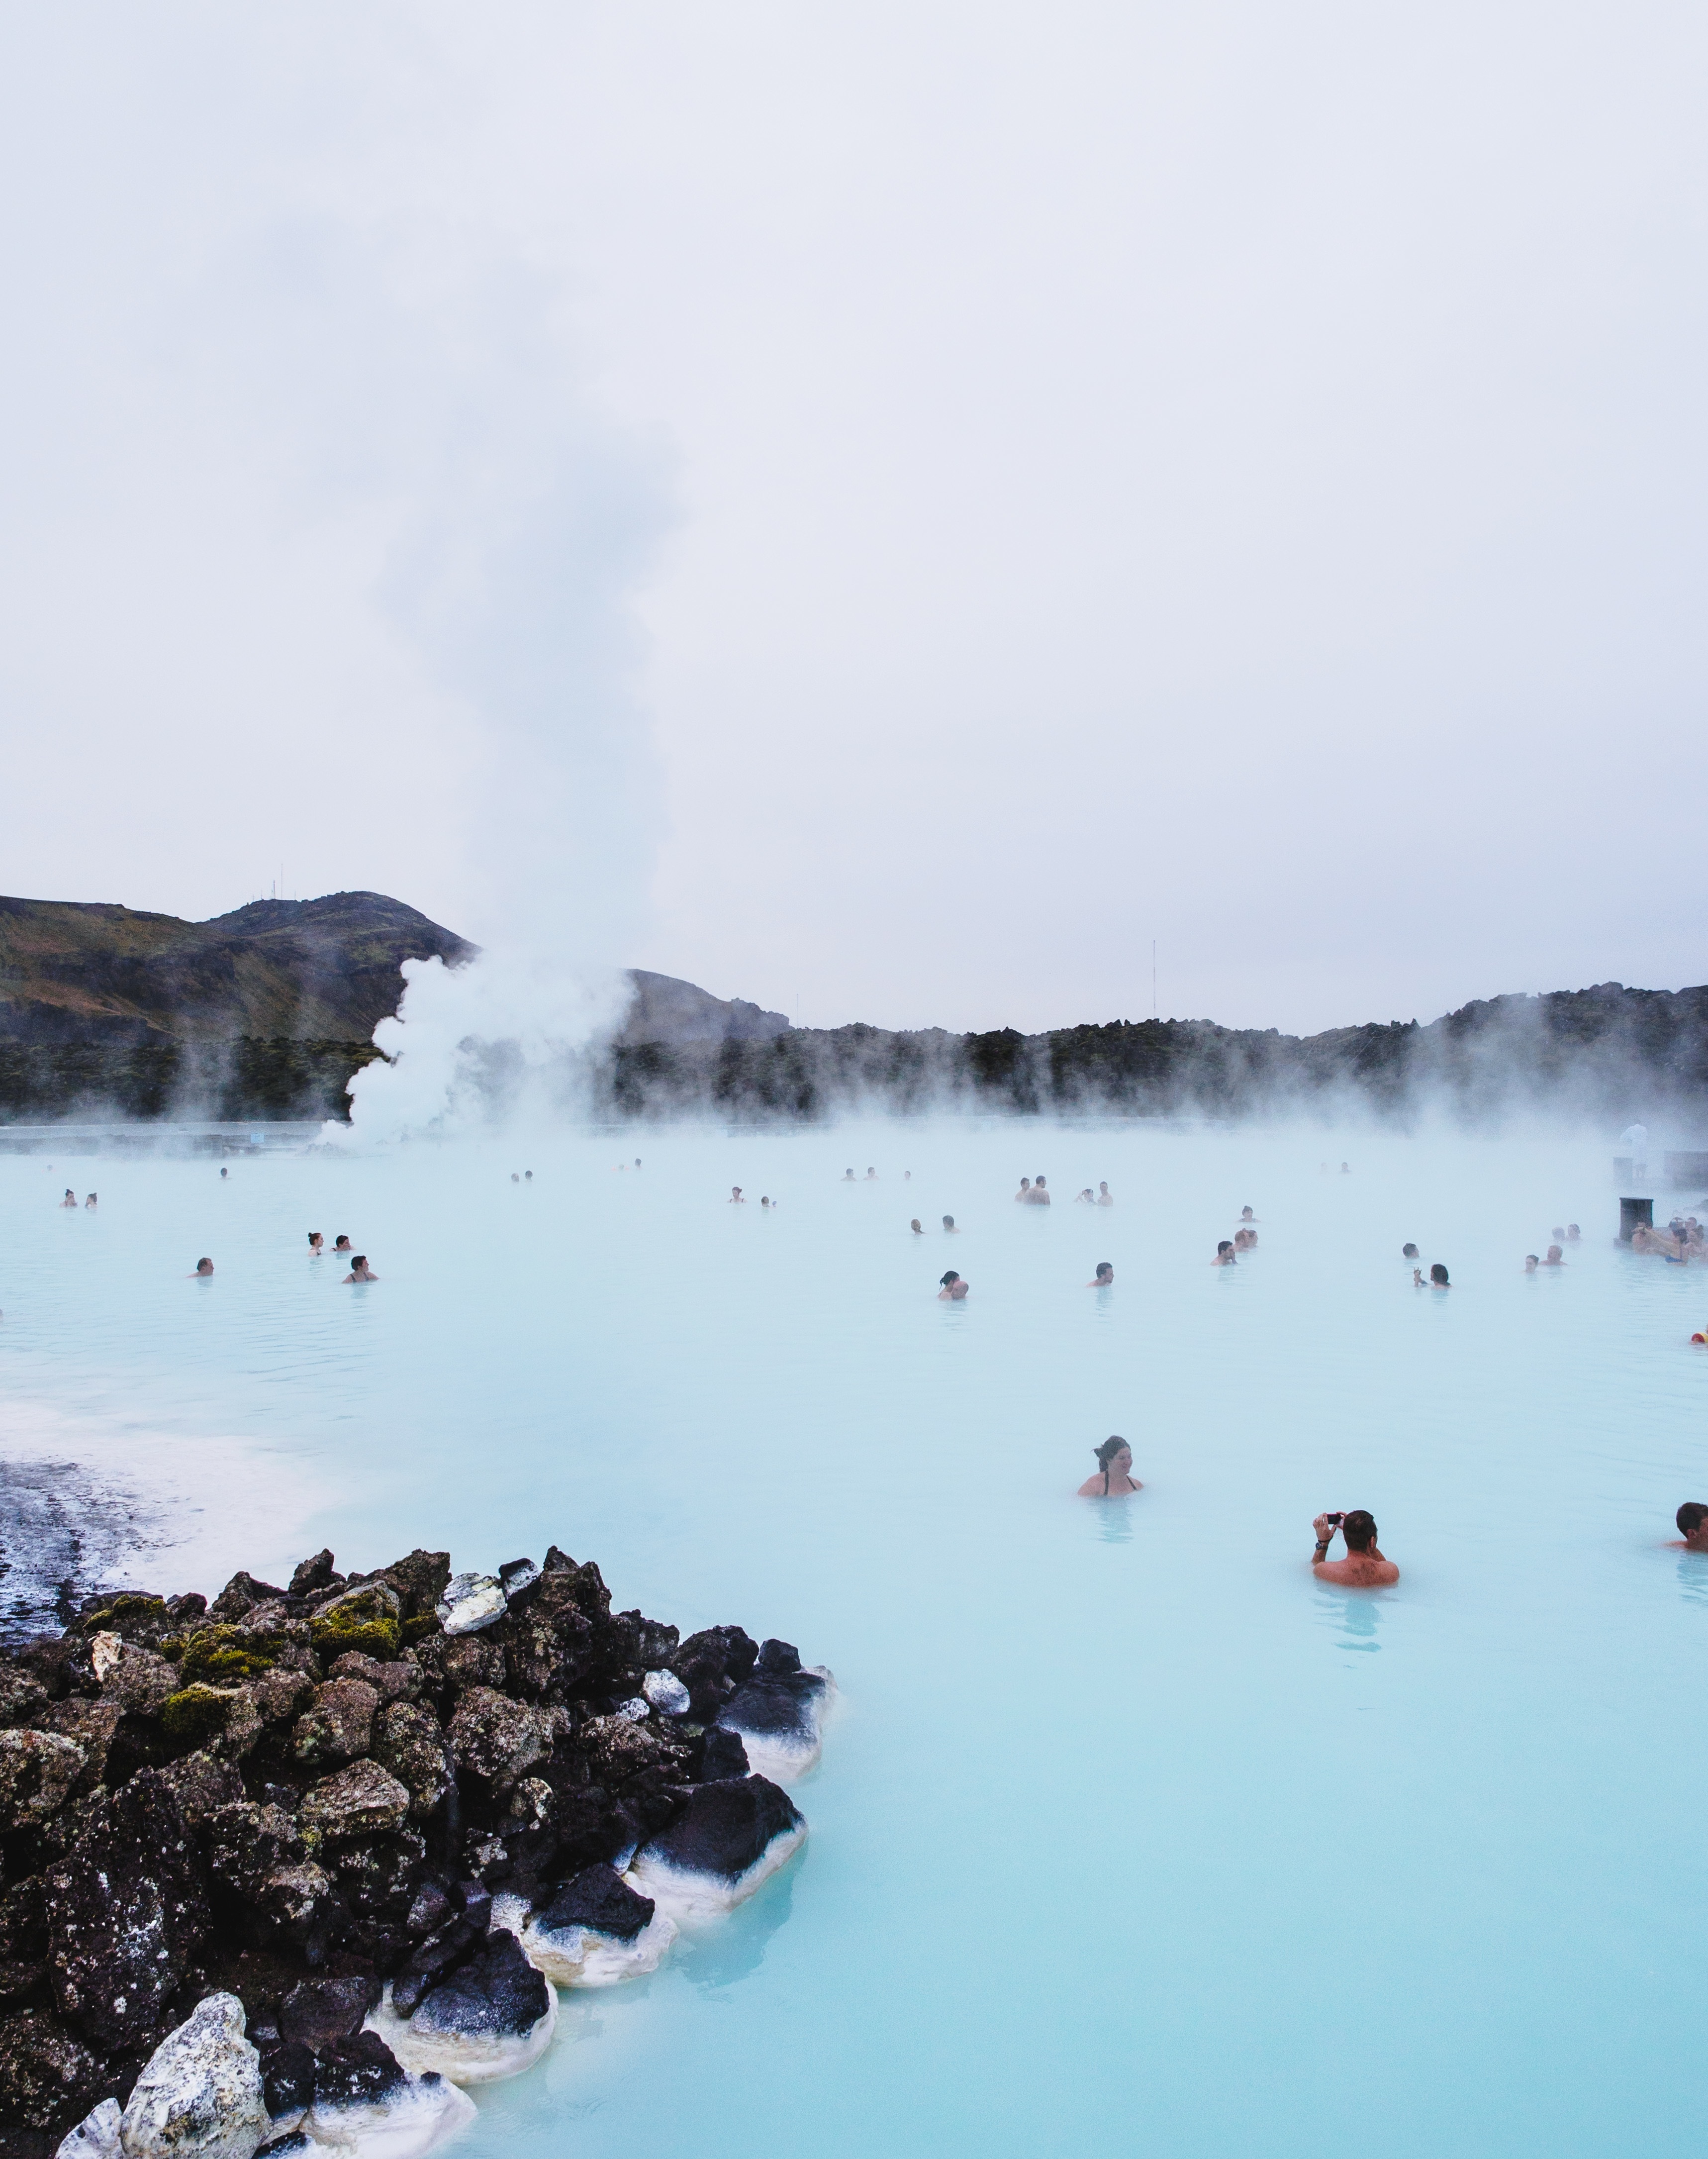
beach, sea, coast, water, ocean, mountain, snow, winter, people, sky, mist, steam, shore, wave, lake, pool, europe, ice, spring, relax, weather, lagoon, bay, blue, iceland, tourism, season, blue lagoon, swimming, body of water, bathing suit, rocks, grey, relaxation, resort, mountains, spa, geothermal, hot, swimsuit, icelandic, bath, hot spring, nordic, reykjavik, thermal, treatment, wellness, skincare, hydrotherapy, atmospheric phenomenon, grindavik